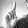
ASL letter: L